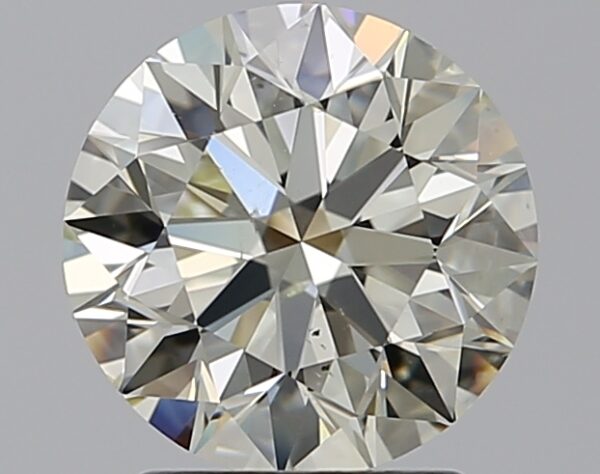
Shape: round
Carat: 2
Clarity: SI1
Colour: M
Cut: EX
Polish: EX
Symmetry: EX
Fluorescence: N
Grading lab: GIA
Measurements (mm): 7.97 x 8.02 x 5.01